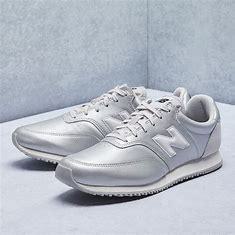
Brand: New
Model: Balance 100